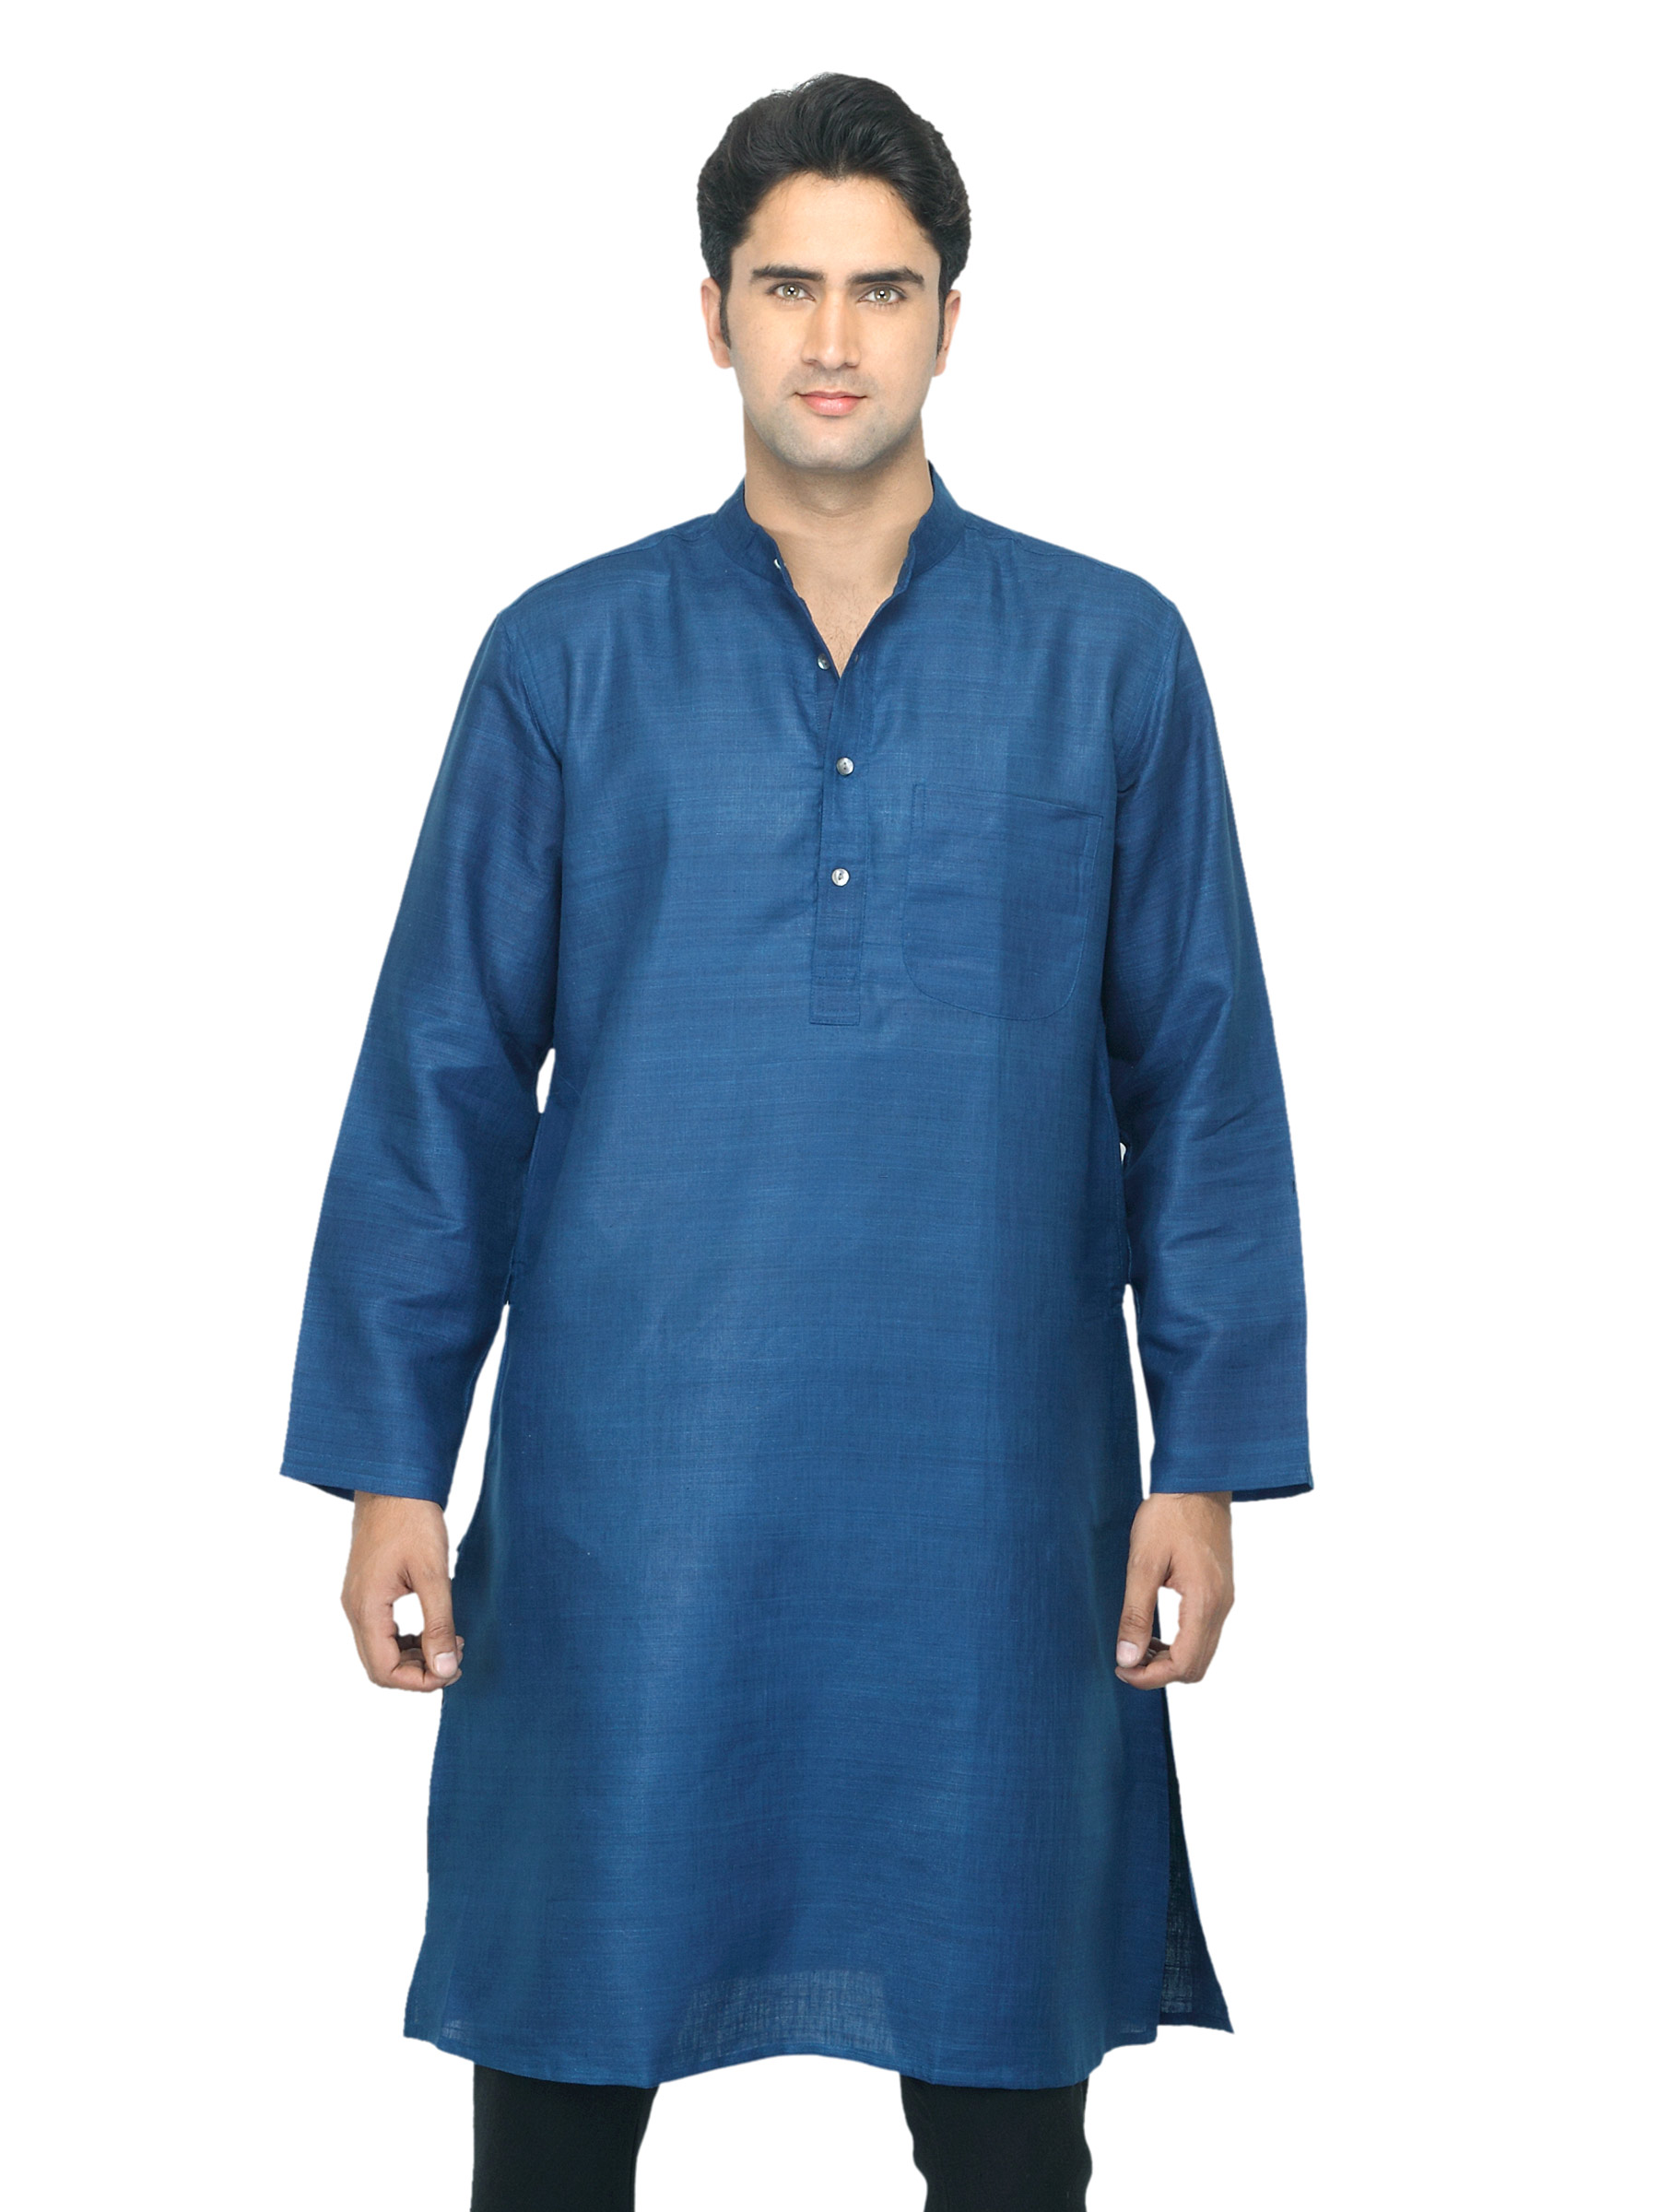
Fabindia Men Blue Matka Silk Kurta
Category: Apparel / Topwear / Kurtas
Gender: Men
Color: Blue
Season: Summer 2012
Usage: Ethnic